South African Class Experimental AC

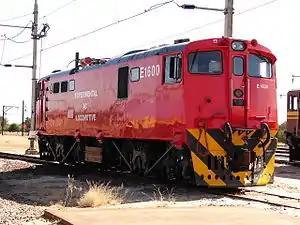
E1600 at Pyramid South, Pretoria in May 2013

In 1974 and 1975 the South African Railways placed 100 Class 6E1, Series 5 locomotives with a Bo-Bo wheel arrangement in mainline service. In 1978 one was withdrawn from revenue service for use as an experimental 25 kV AC locomotive. It was rebuilt and reclassified to Class Experimental AC.